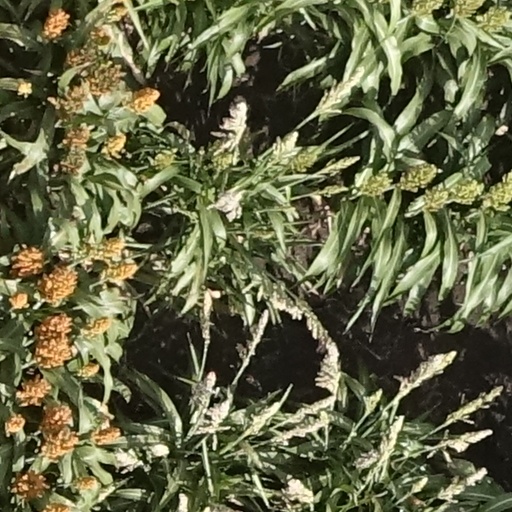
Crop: sorghum